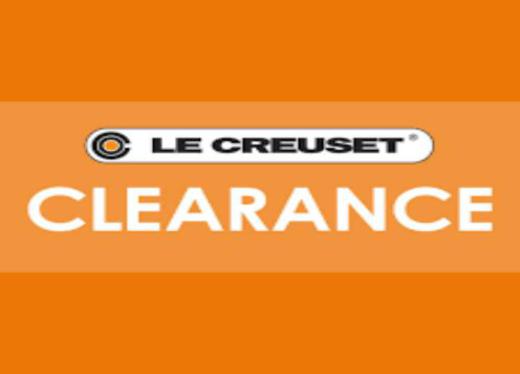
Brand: le creuset
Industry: Necessities